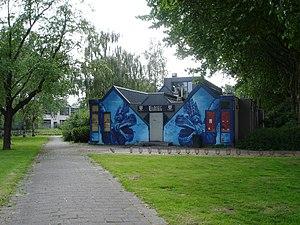
Le Neurotic Deathfest est un festival néerlandais de musique principalement consacré au death metal créé par le label Neurotic Records en 2004. Se déroulant initialement à Rotterdam, il déménage en 2008 à Tilbourg dans le complexe du 013.